Pulakeshin II

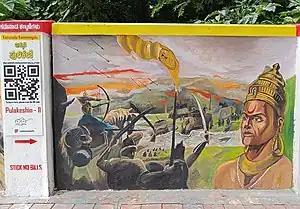
Painting of Pulakeshin II in Bengaluru

The following inscriptions are attributed to Pulakeshin's reign, but are considered spurious by modern scholars: